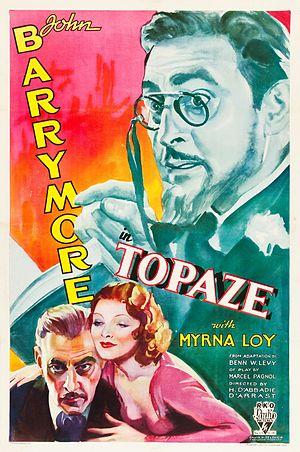
Topaze est un film américain réalisé par Harry d'Abbadie d'Arrast, sorti en 1933, adaptation de la pièce éponyme de Marcel Pagnol.
William Hamilton, né le 11 novembre 1893 à Pittsburgh et mort le 3 août 1942 à Los Angeles, est un monteur et réalisateur américain.